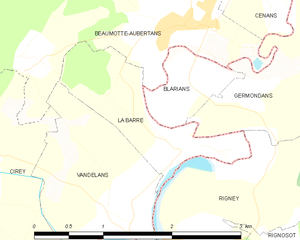
Carte des communes françaises